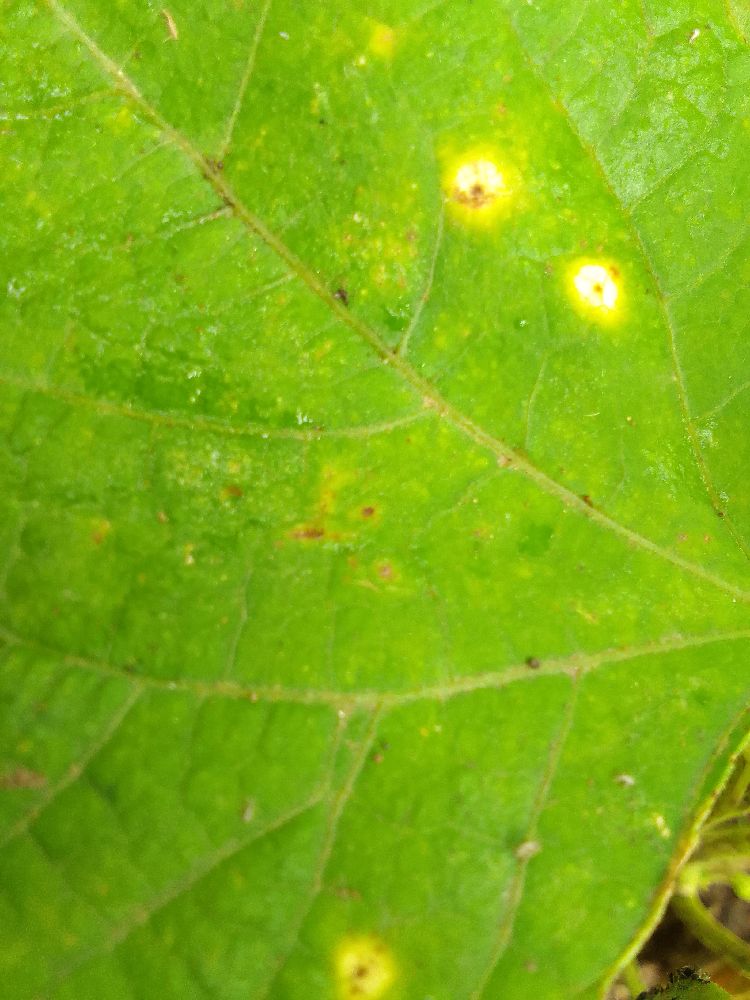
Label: rust